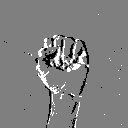
ASL letter: s